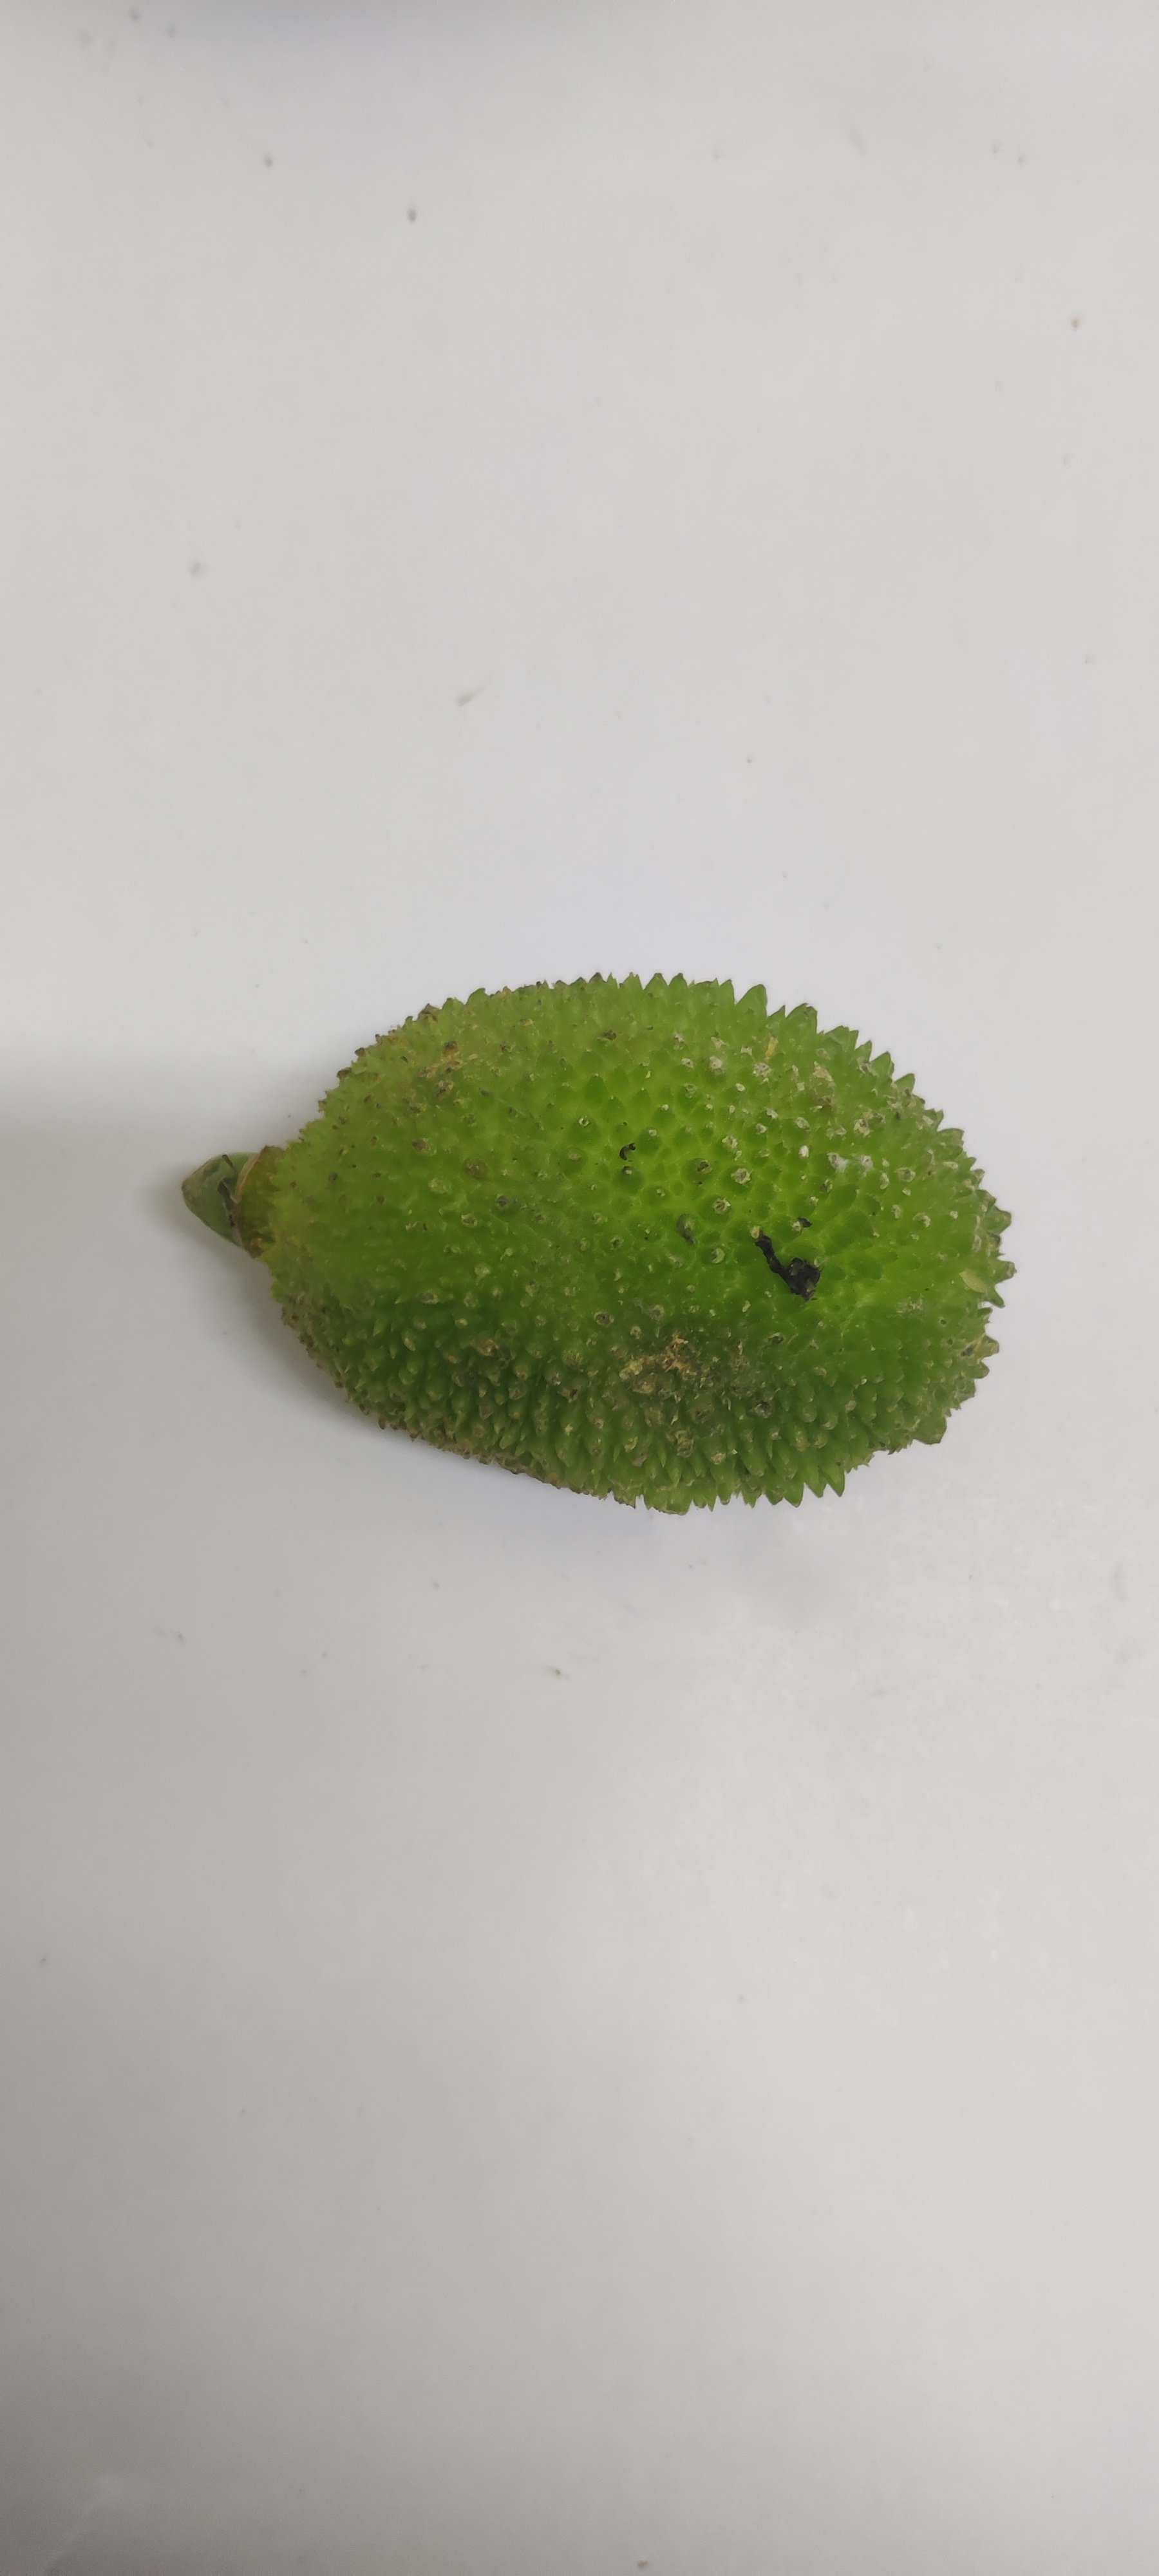
Crop: Spiny Gourd
Condition: Severely Damaged